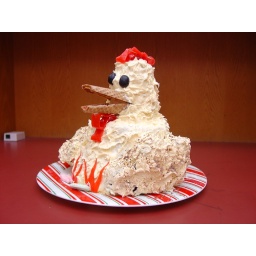
Stranded chicken cake in Engineering Library (profile)